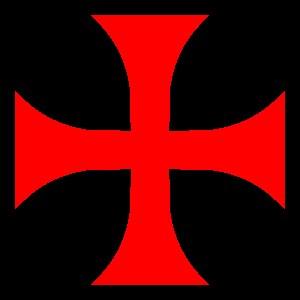
L'église Saint-Victor est une église gothique construite dans le centre ville de Guyancourt. Elle est dédiée à saint Victor, soldat romain, martyr, mort le 21 juillet 303 à Marseille.